Landry Nguémo

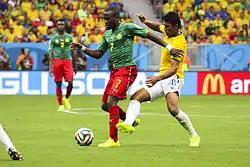
N'Guémo battles Brazil midfielder Paulinho for the ball during the 2014 FIFA World Cup on 23 June.

Nguémo made 42 appearances for the Cameroon national team, scoring three goals.